Foreign relations of Argentina

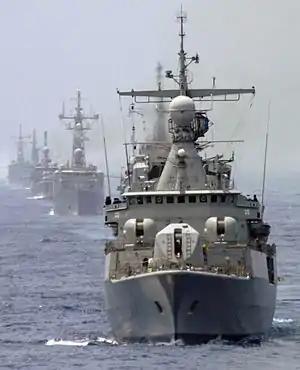
Argentine destroyer "Almirante Brown" leads a formation into the Persian Gulf, 1991. President Carlos Menem's decision to send a token presence into the Gulf War earned him a close alliance with U.S. President George H. W. Bush.

The incipient Cold War in evidence following World War II led the new administration of Juan Perón to conclude that a third world war might follow. Perón restored diplomatic relations with the Soviet Union and, in 1949, articulated a "third way" as his foreign policy doctrine, in hopes of avoiding friction with either superpower, while opening the door to grain sales to the perennially shortage-stricken Soviets. Though commercial concerns continued to dominate foreign policy, conflict resolution was again ventured into when President Arturo Frondizi initiated negotiations between U.S. President John F. Kennedy and Cuban representative Ernesto "Che" Guevara during a Western Hemisphere summit in Uruguay in August 1961. Frondizi followed these exchanges with private discussions with "Che" Guevara in Buenos Aires, a misstep resulting in the Argentine military's opposition to further talks. Ultimately, Cuba was expelled from the Organization of American States in January 1962 and Frondizi was forced by the military to resign that March. The effort, though fruitless, showed audacity on the part of Frondizi, whom President Kennedy called "a really tough man."